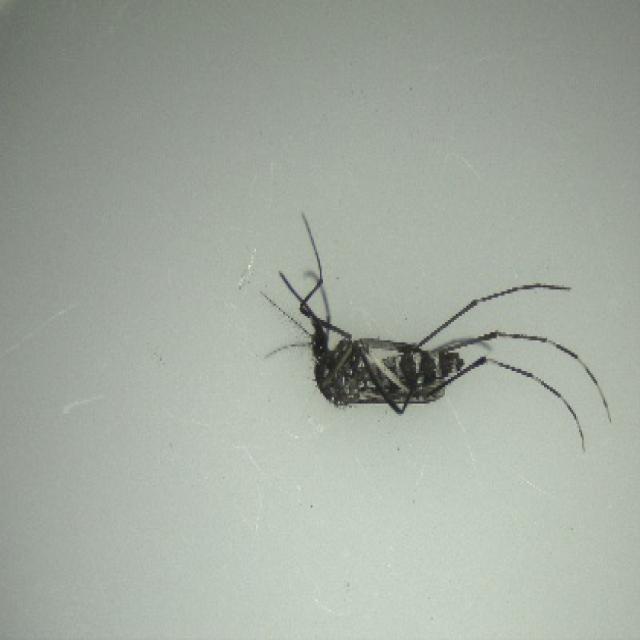
Species: aedes_albopictus